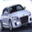
Label: automobile